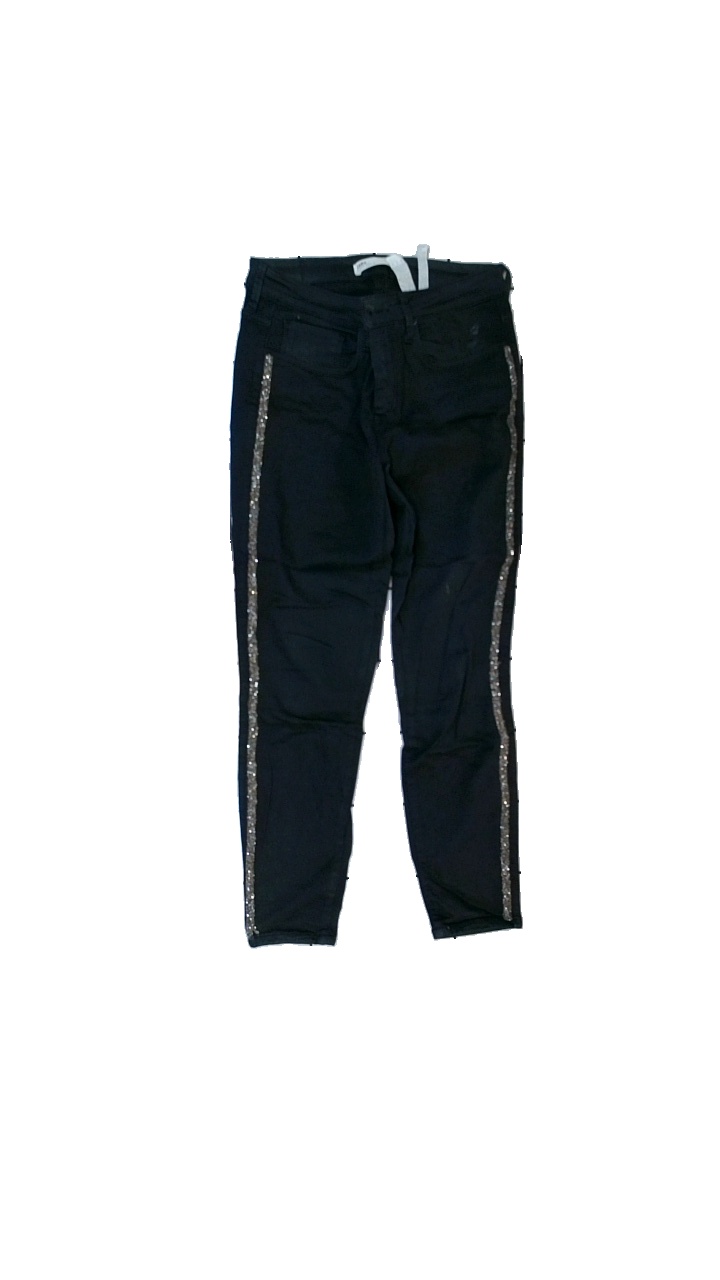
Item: Jeans (Ladies)
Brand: Zara
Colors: Black
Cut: Regular
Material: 92% cotton, 8% elastane
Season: All
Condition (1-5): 3
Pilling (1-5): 3
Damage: stains
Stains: Minor
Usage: Reuse
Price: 50-100